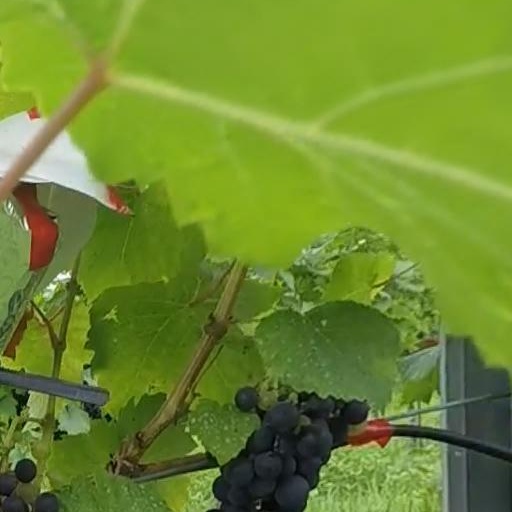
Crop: grape